Church of the Crossroads

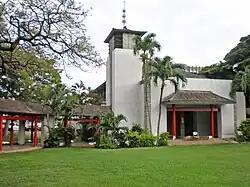
Church of the Crossroads

The Church of the Crossroads building at 1212 University Avenue in Honolulu, Hawaii was designed in 1935 by architect Claude A. Stiehl, who combined features of Asian, European, and Hawaiian architecture. It was listed on the National Register of Historic Places in 1992.